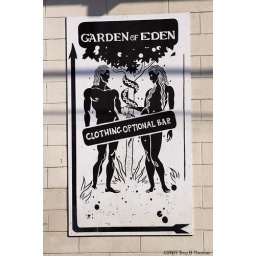
Sign for Garden of Eden, a clothing optional bar in Key West, Florida.